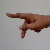
The image shows a hand gesture representing the letter 'P' in Indian Sign Language.